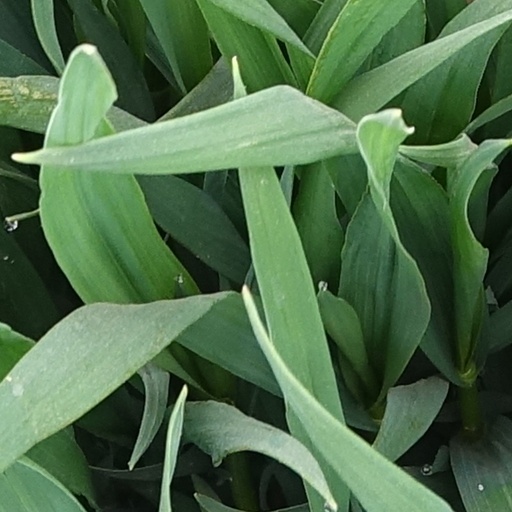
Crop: wheat